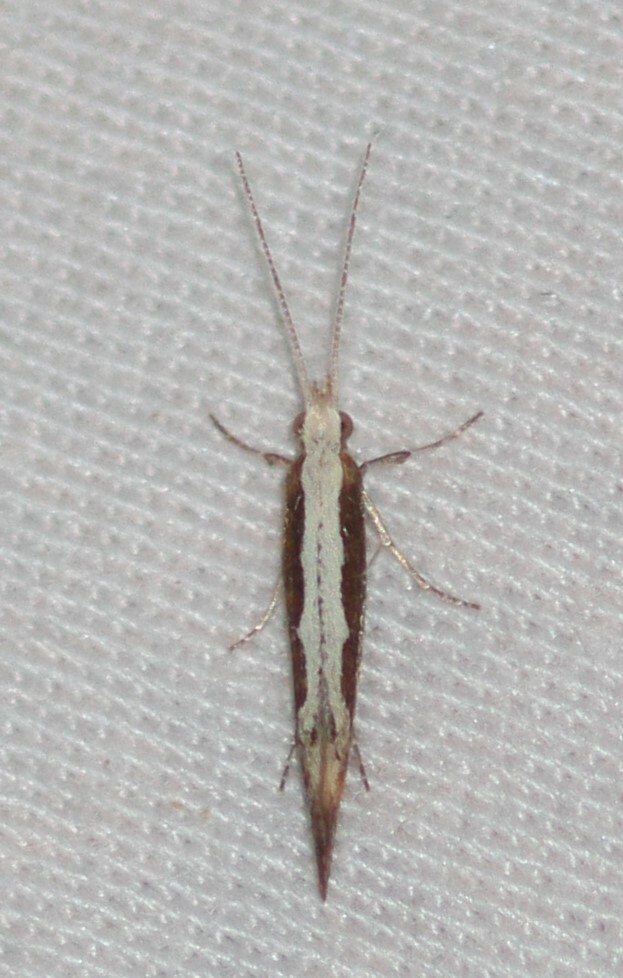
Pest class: diamondback_moth